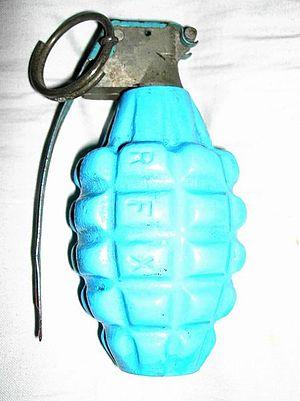
Vue de côté d'une grenade M-21 RFX datant de 1953. La couleur bleue indique qu'il s'agit d'une grenade d'exercice. L'acronyme RFX désigne Richmond Foundry &amp
La grenade à fragmentation Mk II était la grenade à main standard des forces armées des États-Unis, de la fin de la Première Guerre mondiale à la fin des années 1960.